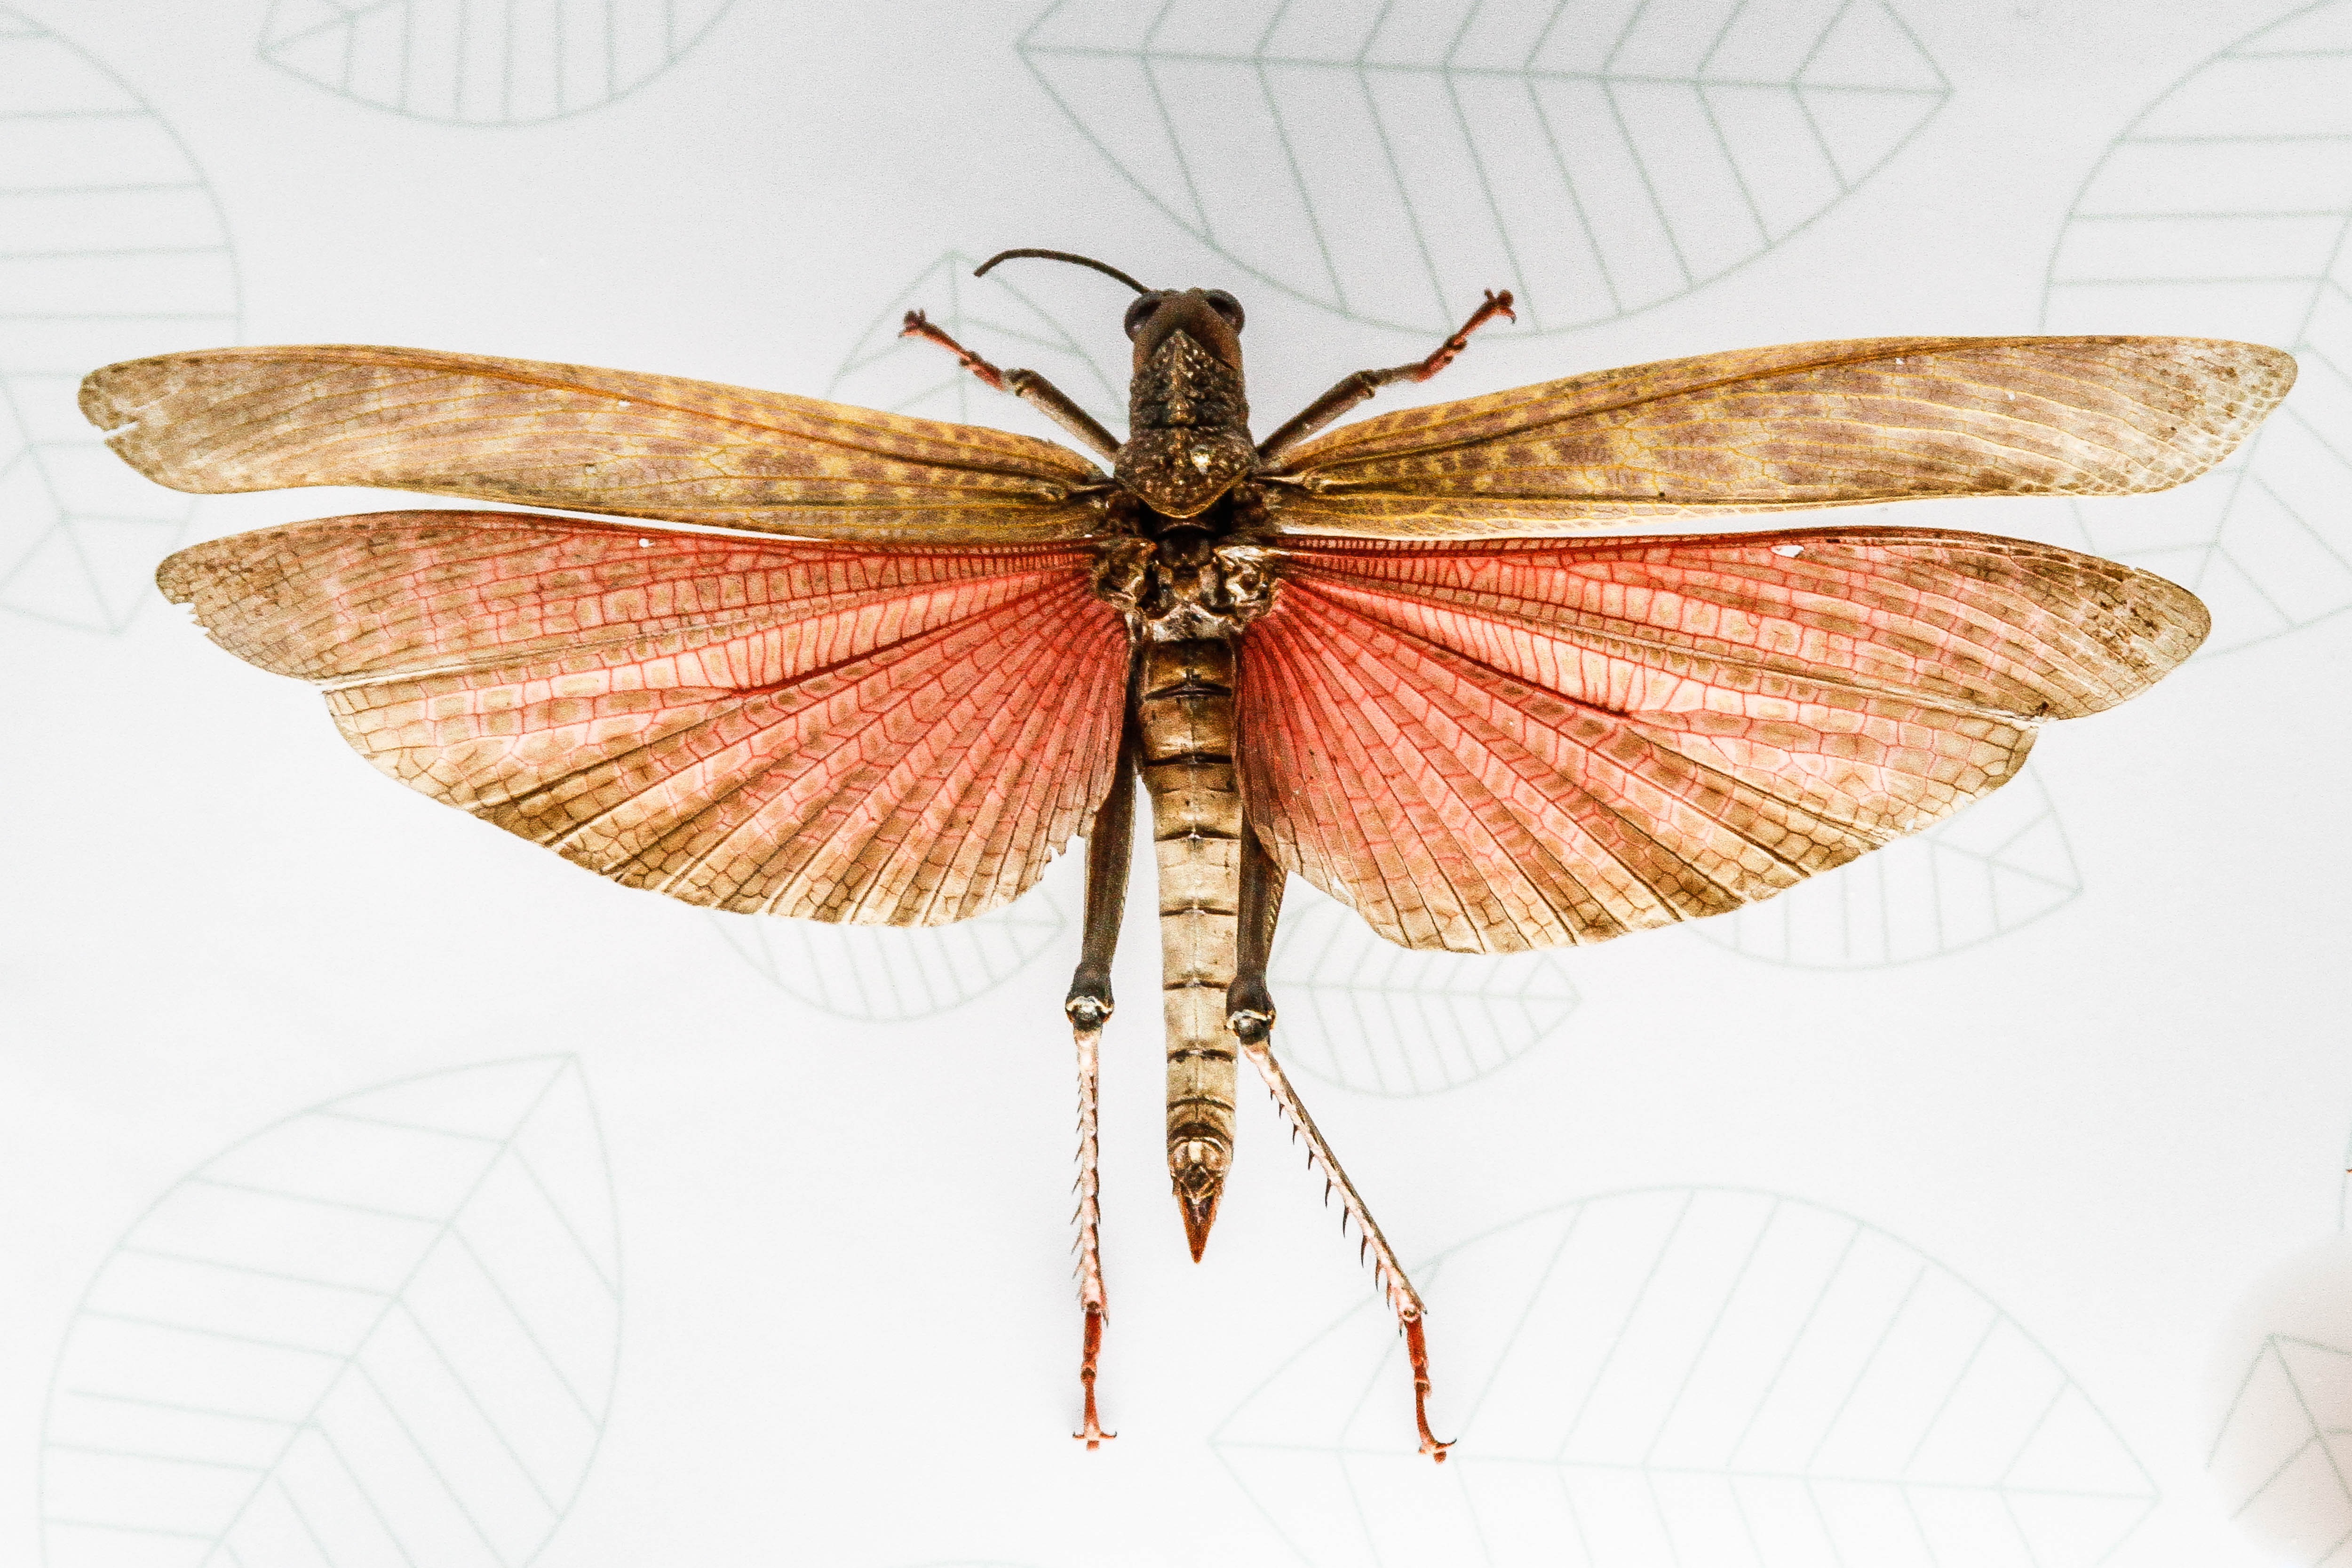
wing, animal, flying, orange, insect, moth, butterfly, invertebrate, illustration, wings, dragonfly, diversity, united, pins, arthropod, moths and butterflies